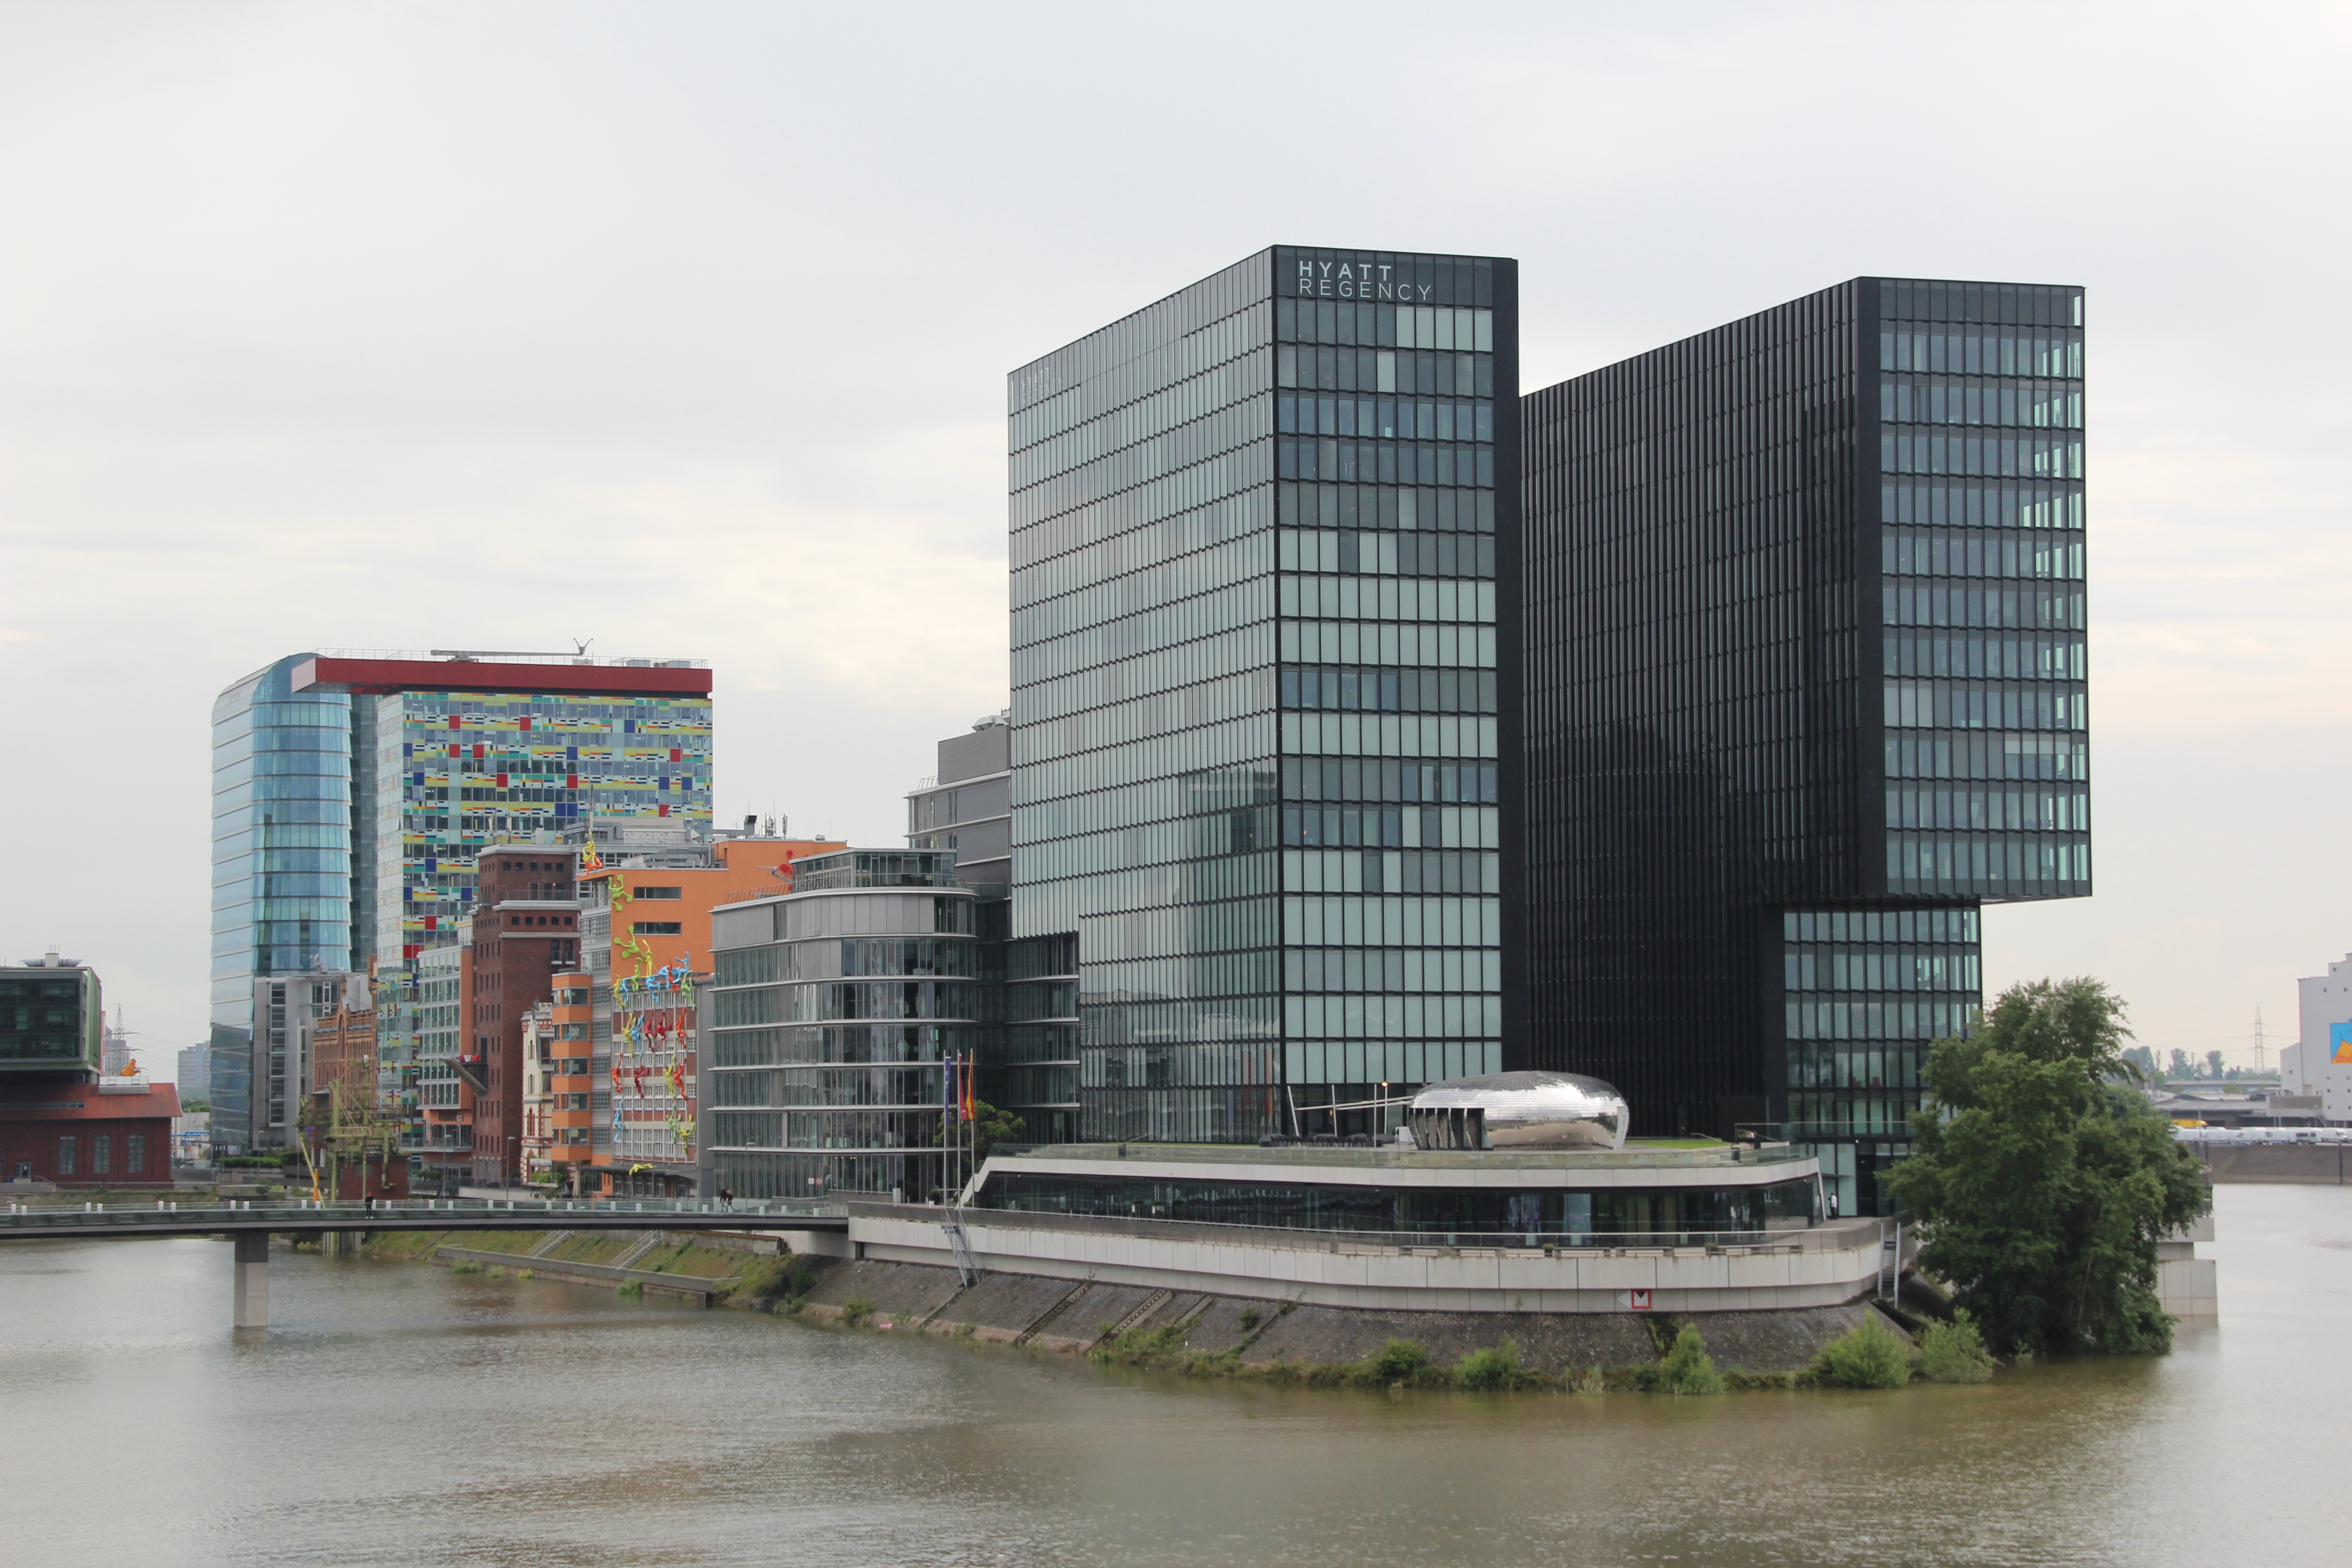
architecture, skyline, building, city, skyscraper, cityscape, downtown, reflection, landmark, facade, port, modern, tower block, city view, headquarters, rhine, metropolis, condominium, dusseldorf, media harbour, urban area, residential area, human settlement, metropolitan area